Kenosha unrest shooting

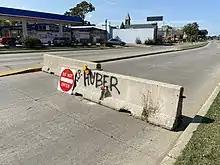
Graffiti and flowers on a roadblock pay tribute to Anthony Huber on the road on which he was killed

Another protester, Anthony Huber, struck Rittenhouse's left shoulder, neck and head with a skateboard as the pair struggled for control of the gun. As Huber was pulling on the rifle, Rittenhouse fired once, hitting Huber in the chest, perforating his heart and right lung, causing his rapid death.